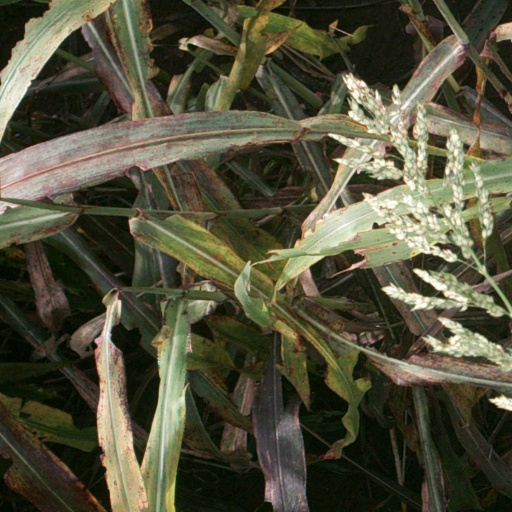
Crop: sorghum